Trickling filter

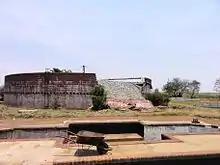
Broken trickling filter unit at the sewage treatment plant in Norton, Zimbabwe, showing importance of maintenance to prevent structural failure

A trickling filter is a type of wastewater treatment system. It consists of a fixed bed of some material, such as rocks, coke, gravel, slag, polyurethane foam, sphagnum peat moss, ceramic, or plastic media, over which sewage or other wastewater flows downward and causes a layer of microbial slime (biofilm) to grow, covering the bed of media. conditions are maintained by splashing, diffusion, and either by forced-air flowing through the bed or natural convection of air if the filter medium is porous. The treatment of sewage or other wastewater with trickling filters is among the oldest and most well characterized treatment technologies.